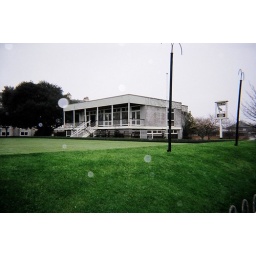
England - Plymouth - bowling green from where an invasion attempt of England was spotted by Francis Drake